Paddington Recreation Ground

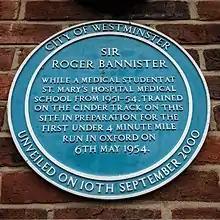
Sir Roger Bannister's blue plaque

A cinder cycle track was built in 1888; this was replaced in 1900 with a banked cycle track, with an additional running track installed inside it. These combined tracks, which were on the site of the current cricket pitch, were removed in 1987. The grass bank parallel to Grantully Road is now the only remaining evidence of the banked cycle track.